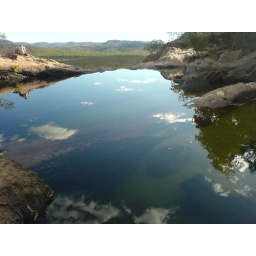
sky in the water